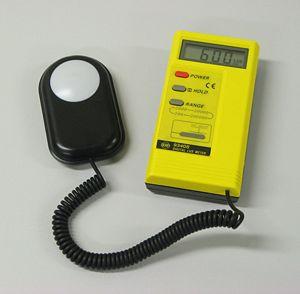
Un luxmètre est un capteur permettant de mesurer l'éclairement dans le spectre visuel. La mesure est absolue et non relative.
Un « plan-lumière », notion récente, est un plan d’organisation et de mise en place de l’éclairage d’un site touristique, d'un territoire urbanisé - quartiers, villages, villes, métropoles… - ou d’une zone d’activité.